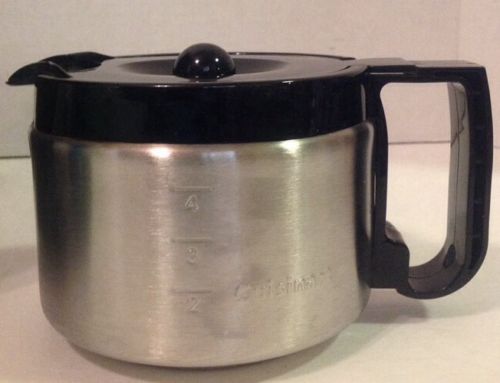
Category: coffee maker